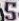
Number: 5